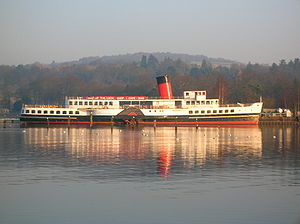
Hjuldamper / Hjuldampertyper
Sidehjuldamperen Maid of the Loch på Loch Lomond i Skotland.
En hjuldamper er et fartøj, der drives frem ved hjælp af et eller flere skovlhjul drevet af én eller flere dampmaskiner. Skibe med skovhjul er langt ældre end dampmaskinen og har gennem tiden været drevet af mennesker eller dyr og senere af dieselmotorer.